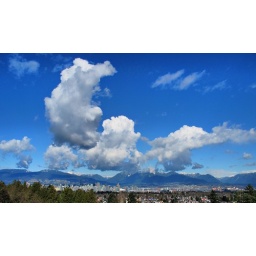
After a big wind storm last night, the sky cleared leaving these interesting cloud pillars above the city.